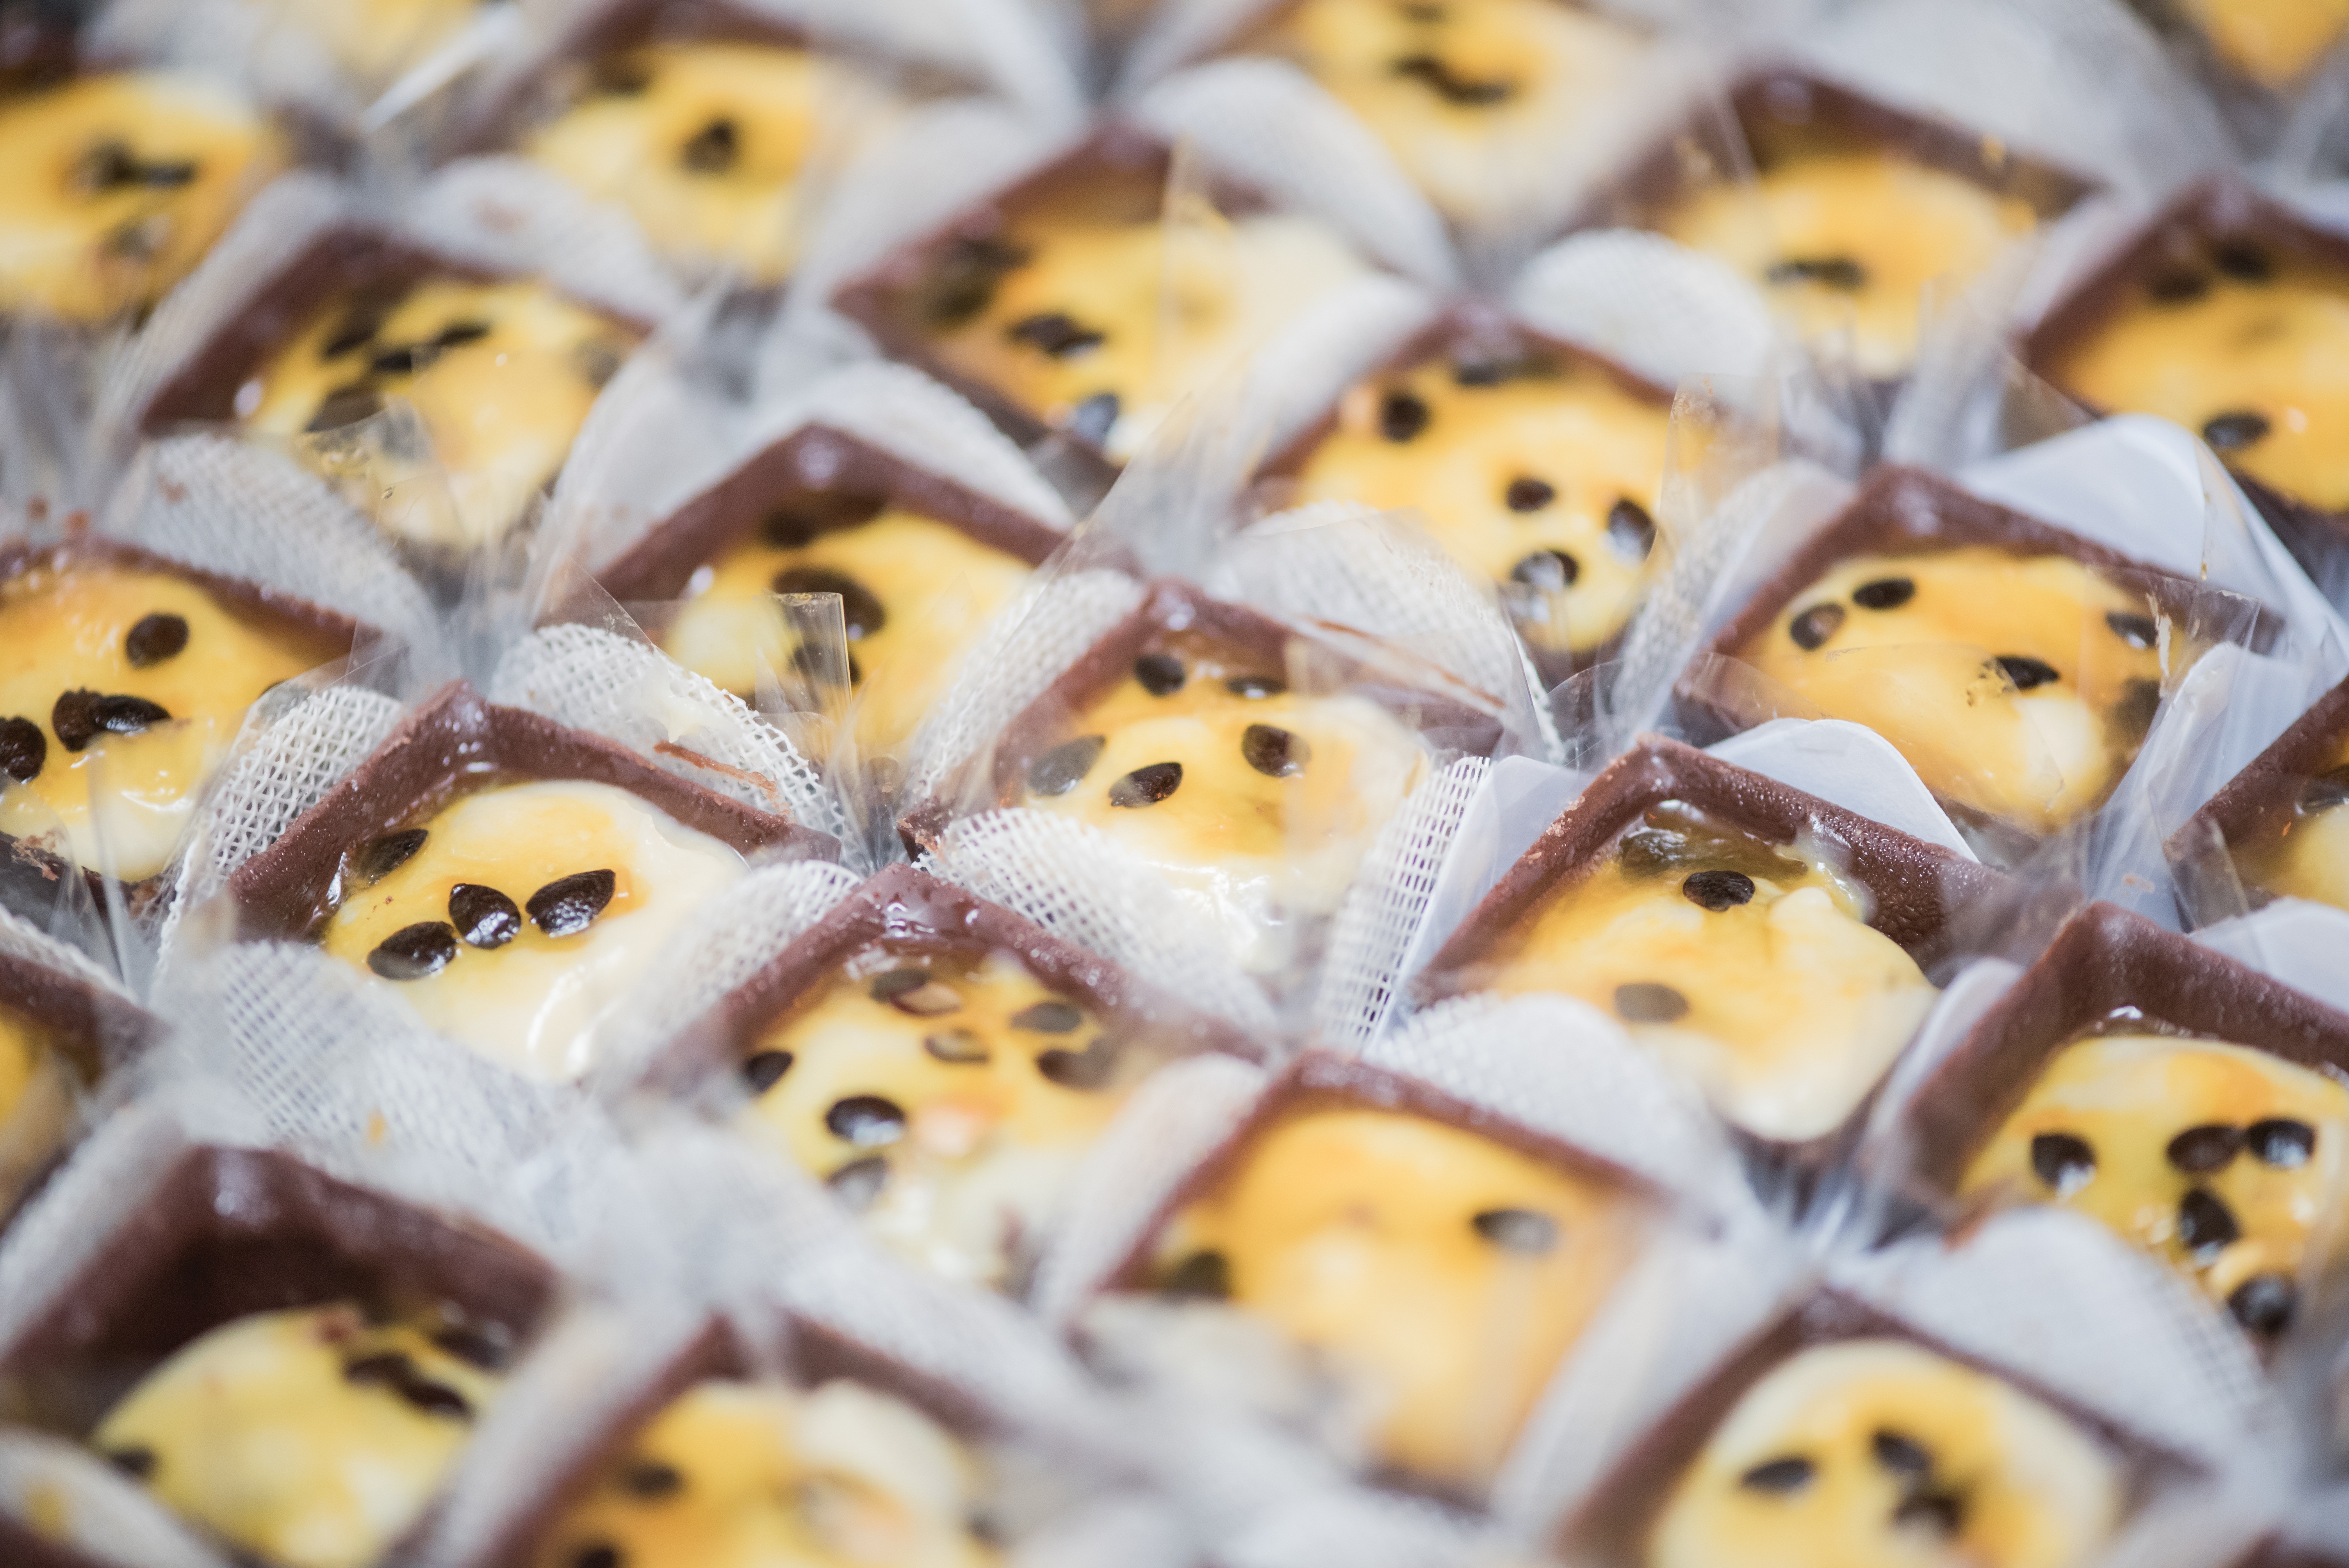
sweet, dish, meal, food, produce, baking, dessert, marriage, cuisine, party, sweetness, baked goods, snack food, cookies and crackers, petit four